Les Long

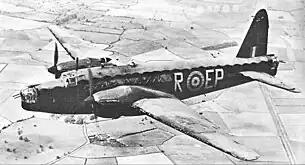
The Merlin-engined Wellington Mark II. This aircraft actually belongs to No. 104 Sqn. Notice the criss-cross geodesic construction through the perspex fuselage panels.

At 19:43 hours on the evening of 27 March 1941 Long took off in a Wellington Mark Ic bomber (serial number "R1335") from RAF Honington to attack a target at Cologne, Germany. They suffered with engine problems but arrived at the target and bombed but at 2248 that night a message was received that the bomber was having to crash land in the Netherlands, it had been badly shot up by a Luftwaffe night fighter. The entire crew were made prisoner of war near Limbourg, Belgium.